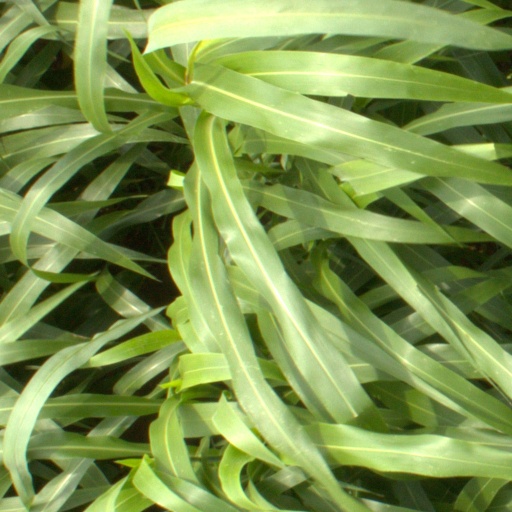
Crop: sorghum